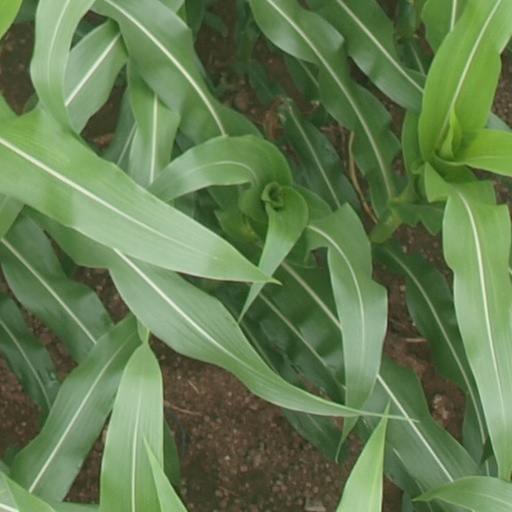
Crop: maize; corn